List of Reborn! antagonists

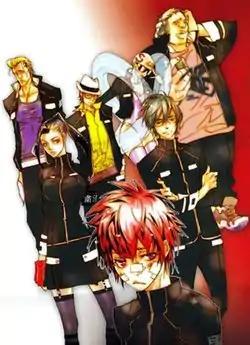
The Simon Family (from left to right): Kaoru Mizuno, Julie Kato, Shitt.P, and Large Ooyama (second row). Adelheid Suzuki, Enma Kozato, and Kouyou Aoba.

The Simon Family is a Mafia group that has been allies with the Vongola since Giotto's time, but has grown weak over the years. Seven of its members transfer into Namimori Middle School in order to attend Tsuna's inheritance ceremony. These members are Shitt P., Adelheid Suzuki, Kaoru Mizuno, Large Ooyama, Kouyou Aoba, Julie Kato, and the tenth Simon boss, Enma Kozato. Their true motive is to take revenge on the Vongola, who supposedly betrayed the Simon Family during the first generations' time. Their power comes from the Simon Rings, which are fully activated by Vongola's Sin, a vial which is said to contain the blood of the first Simon boss, Simon Cozzato. Their rings use Flames of the Earth as opposed to Vongola's Flames of the Sky. Tsuna and his friends face the Simon in battles which they stake their pride and the loser is imprisoned in Vindice forever. It is later revealed that the Simon Family was being manipulated by Vongola Primo's Mist Guardian, Demon Spade, who plans to take possession of Mukuro Rokudo's body and rebuild the Vongola family in his image. After Demon was defeated, Simon Family reconciled their bond with Vongola.